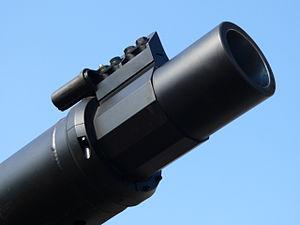
Char Leclerc
Le CN120-26 est un canon antichar de 120 mm à âme lisse conçu par l'EFAB de Bourges, fabriqué par l'entreprise française GIAT et destiné à équiper les chars de plus de 45 tonnes.